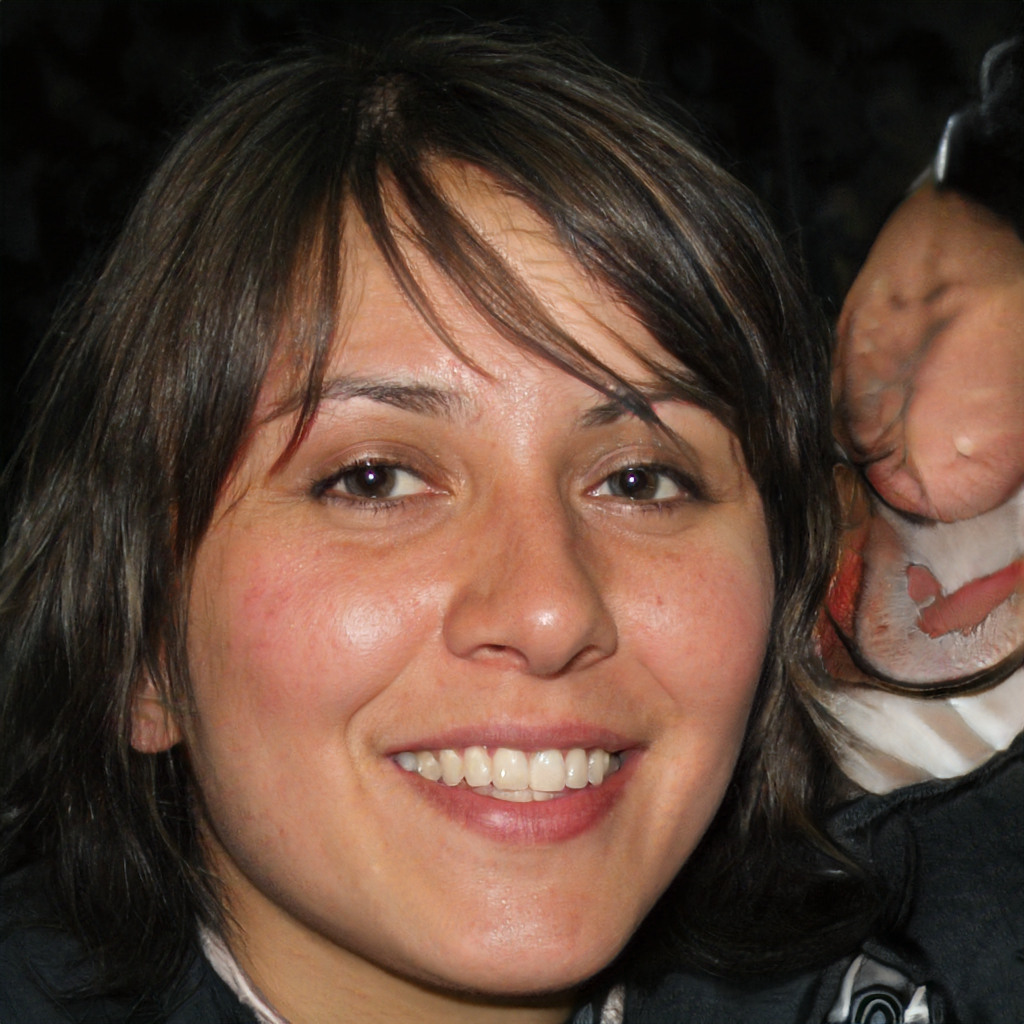
Gender: Female